Seija Simola

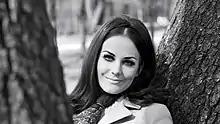
Simola in 1969

Seija Saara Maria Simola (25 September 1944 Helsinki – 21 August 2017 Vantaa), married Franzén, was a Finnish singer. She began her career musical in the mid-1960s in the band Eero Seija & Kristian Trio, and her debut solo album was released in 1970: "Seija Simola 1". The 1970s would be her most successful decade.